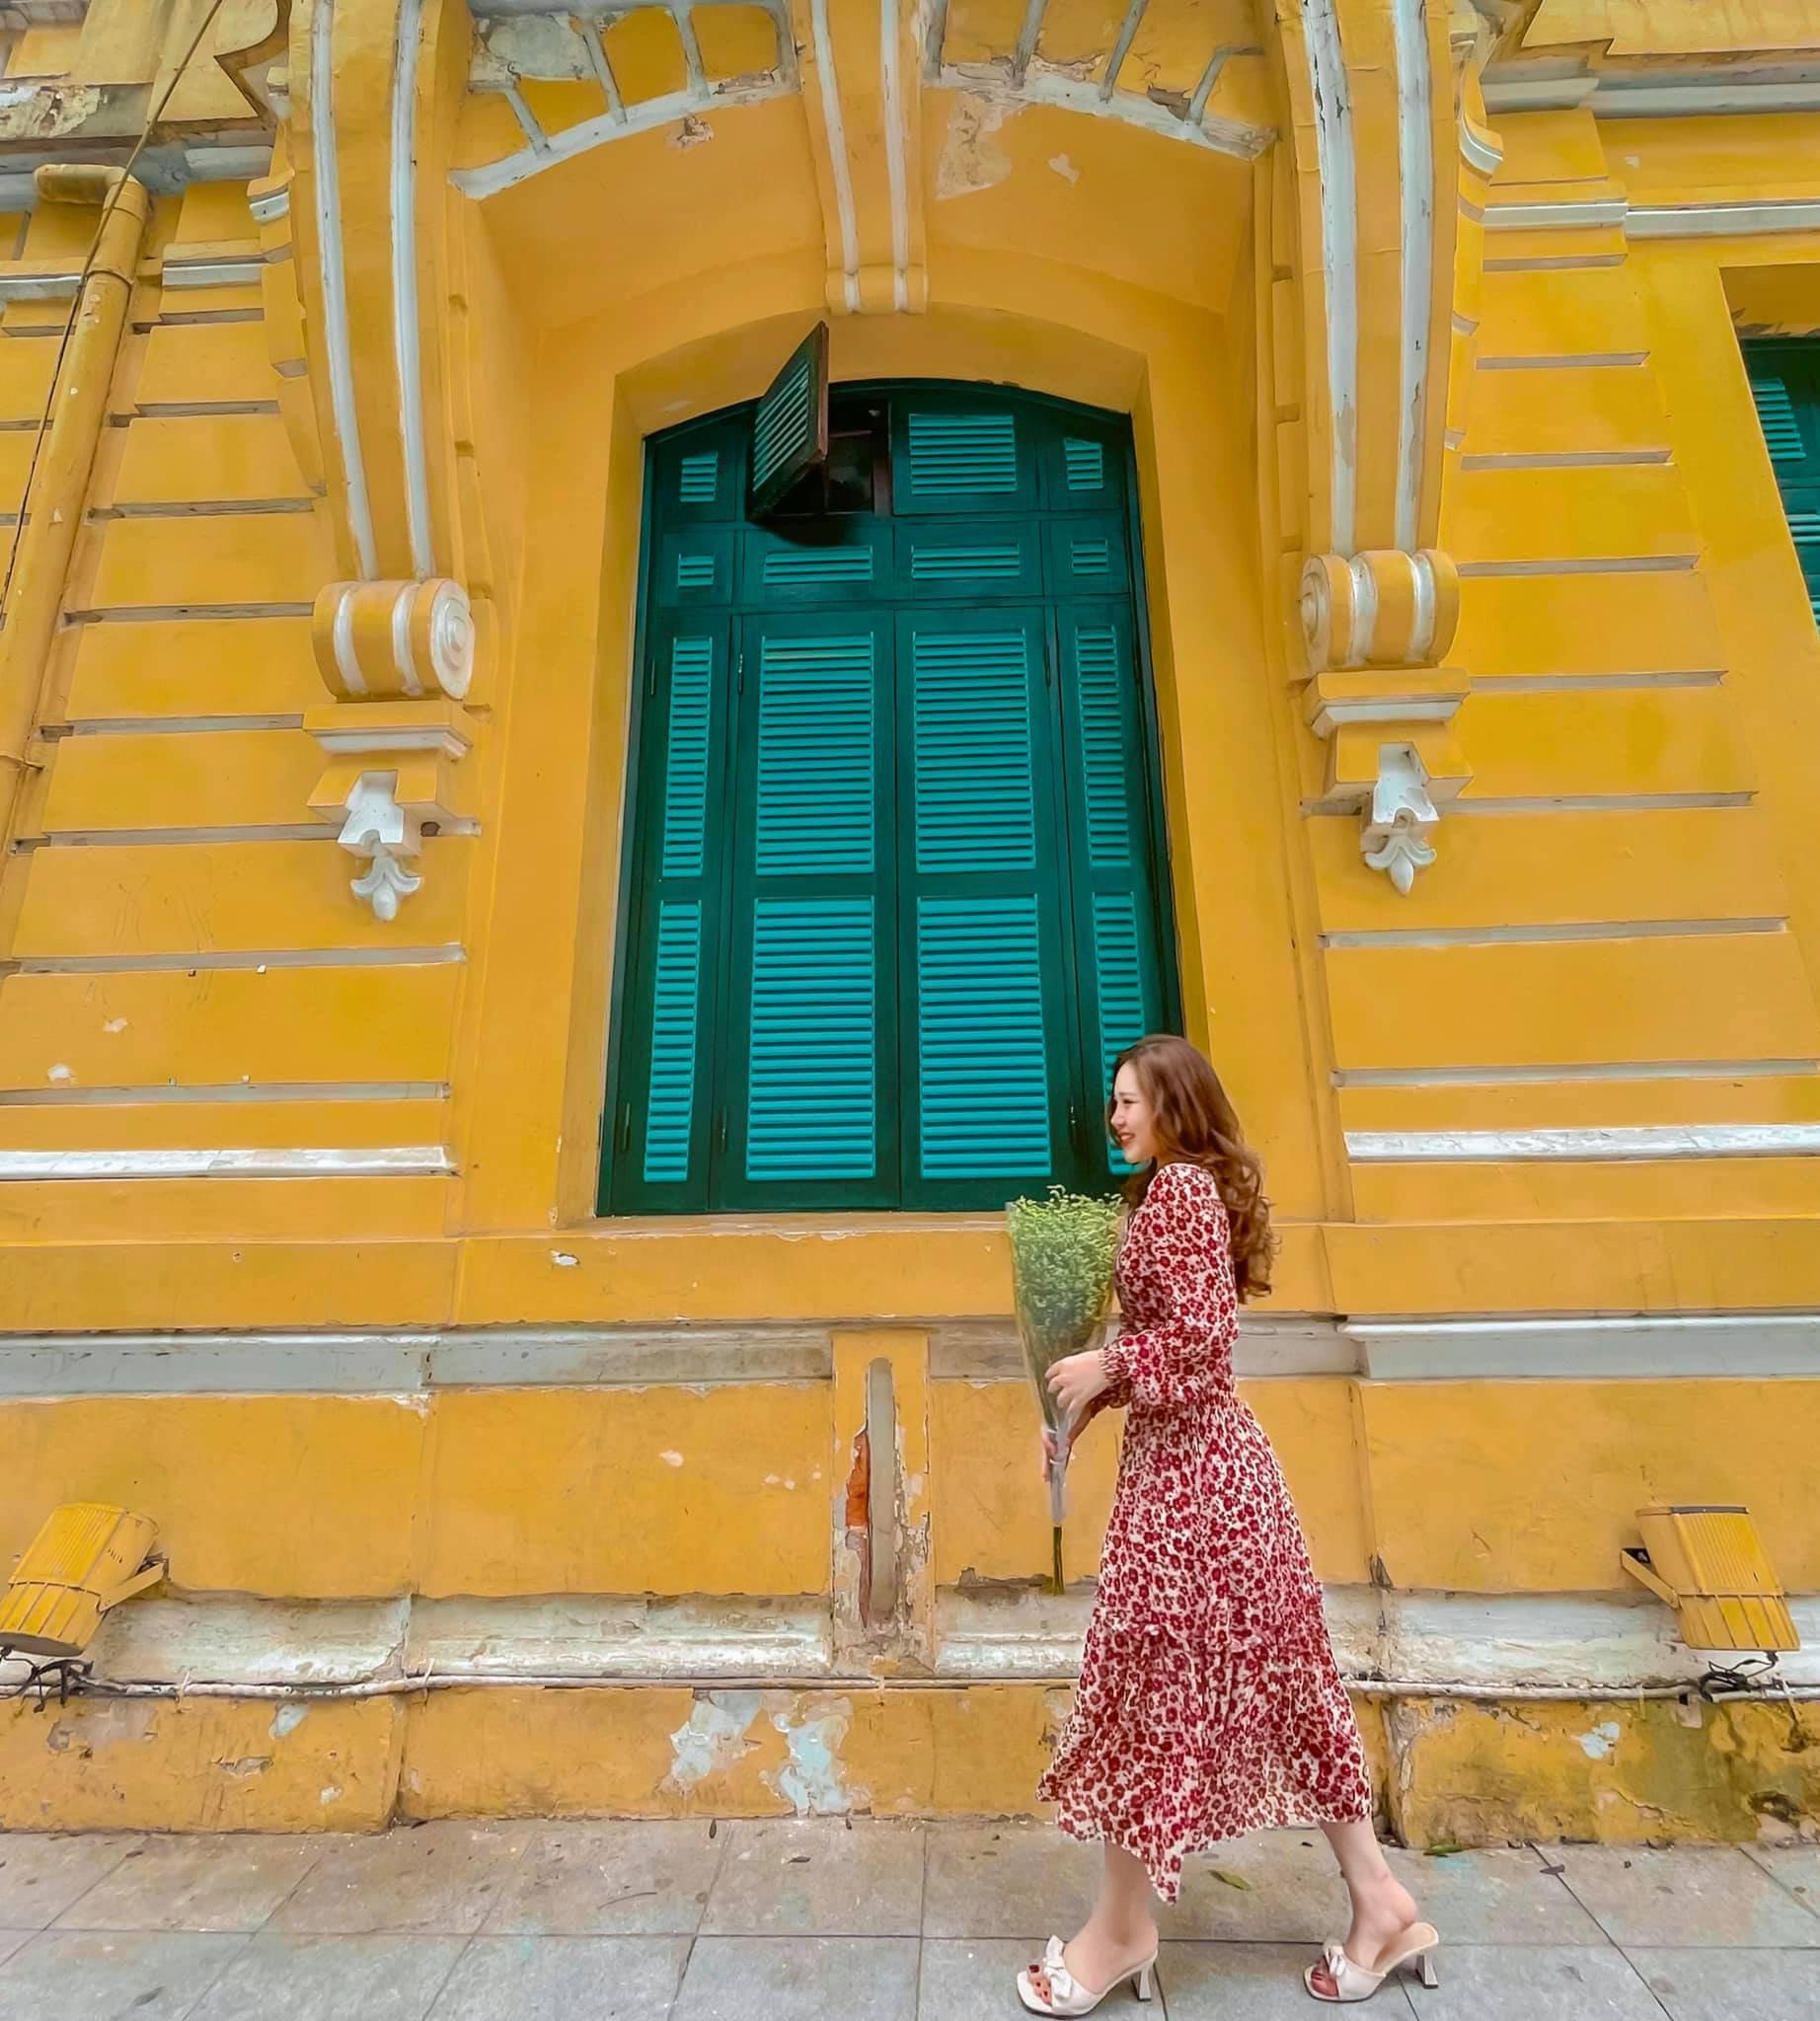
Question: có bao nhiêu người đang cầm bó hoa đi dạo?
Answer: một người